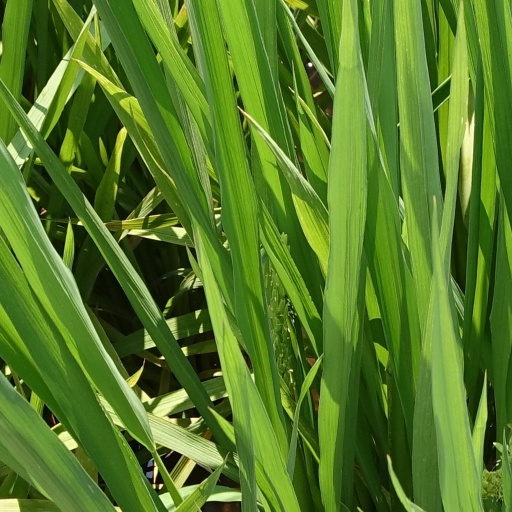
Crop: rice